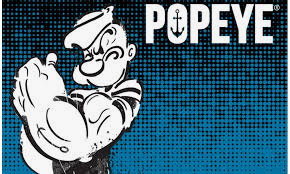
Portrait style: Cartoon Portrait